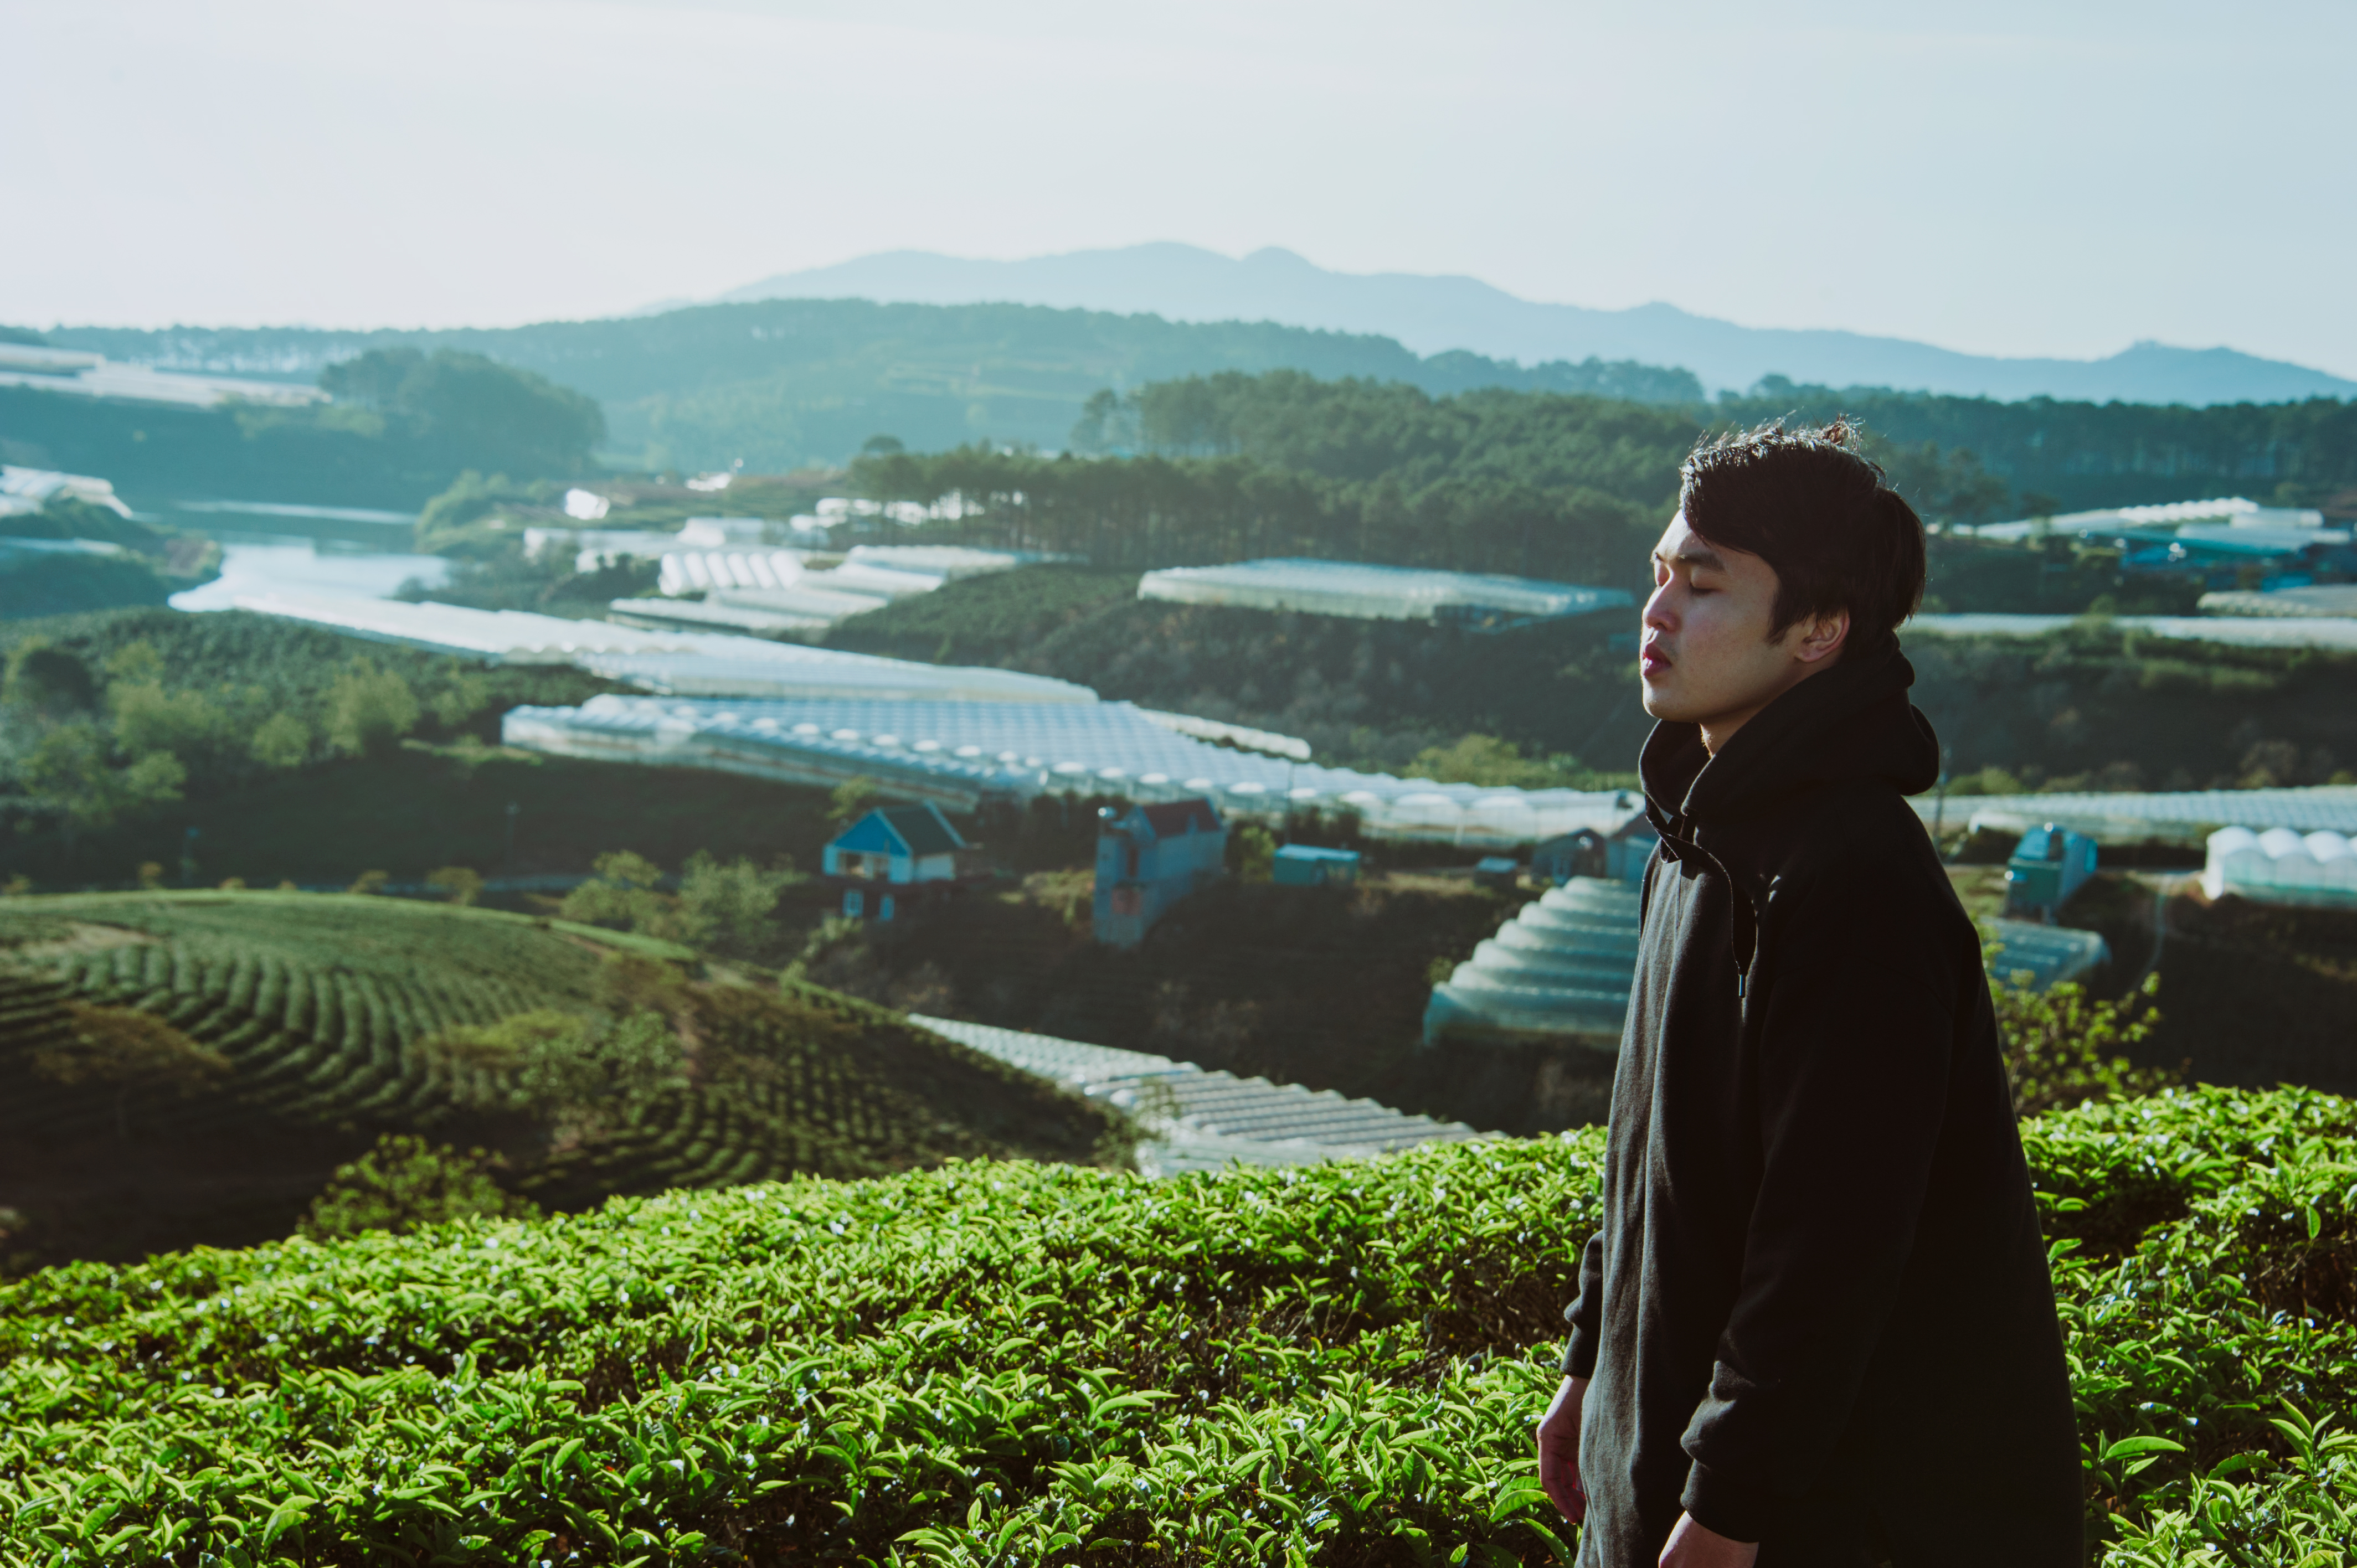
portrait, boy, happy, love, fresh, natural, sun, sunshine, green, mountainous landforms, plant, sky, tourism, hill, grass, girl, tree, hill station, mountain, travel, vacation, landscape, leisure, plantation, water